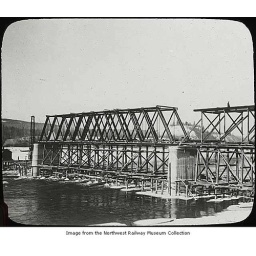
Wooden railroad bridge under construction, ca. 1930